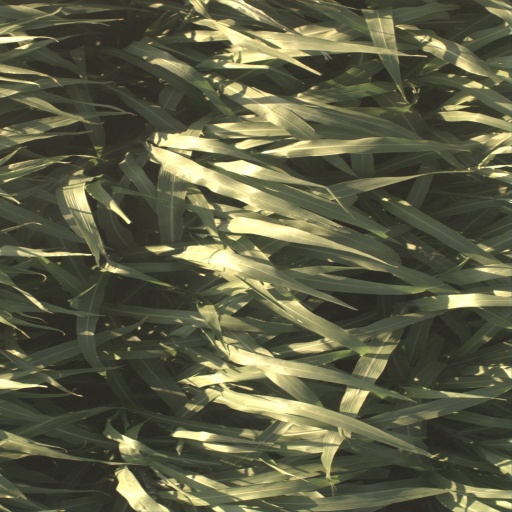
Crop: sorghum